Homage to Catalonia

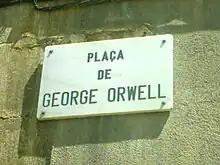
In 1996 a public square in Barcelona was named after Orwell.

Orwell details noteworthy changes in the social and political atmosphere of Barcelona when he returns after three months at the front. He describes a lack of revolutionary atmosphere and the class division that he had thought would not reappear, i.e., with visible division between rich and poor and the return of servile language. Orwell had been determined to leave the POUM, and confesses here that he "would have liked to join the Anarchists," but instead sought a recommendation to join the International Column, so that he could go to the Madrid front. The latter half of this chapter is devoted to describing the conflict between the anarchist CNT and the socialist Unión General de Trabajadores (UGT) and the resulting cancellation of the May Day demonstration and the build-up to the street fighting of the "Barcelona May Days". "It was the antagonism between those who wished the revolution to go forward and those who wished to check or prevent it—ultimately, between Anarchists and Communists."